Saga

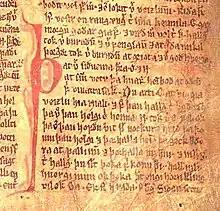
Excerpt from "Njáls saga" in the manuscript Möðruvallabók (AM 132 folio 13r) c. 1350.

Icelandic sagas are based on oral traditions and much research has focused on what is real and what is fiction within each tale. The accuracy of the sagas is often hotly disputed.